Fury (DC Comics)

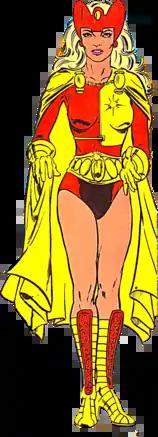
The Lyta Hall incarnation of Fury as depicted in "Infinity, Inc." #16 (July 1985). Art by Todd McFarlane (penciler) and Tony DeZuniga (inker).

Fury is the codename shared by three DC Comics superheroes, two of whom are mother and daughter, both of whom are directly connected with the Furies of mythology, and the third who is an altogether different character.